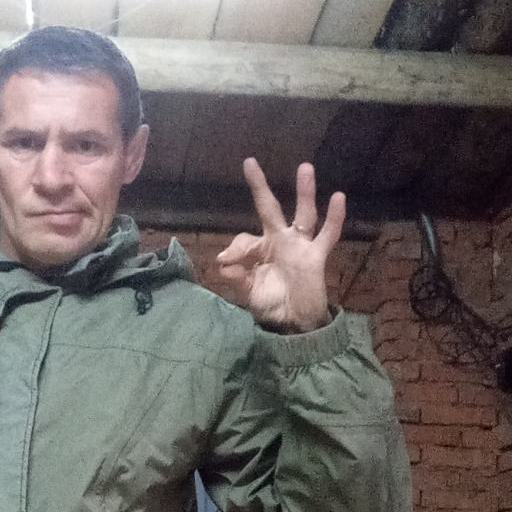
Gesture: ok